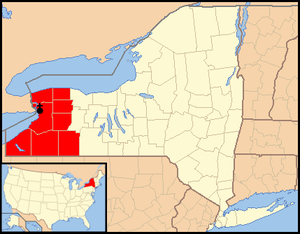
Le diocèse de Buffalo est un territoire ecclésiastique de l'Église catholique romaine aux États-Unis qui a son siège à la cathédrale Saint-Joseph de Buffalo dans l'État de New York. Le siège épiscopal est vacant depuis la démission de Mᵍʳ Malone en décembre 2019.